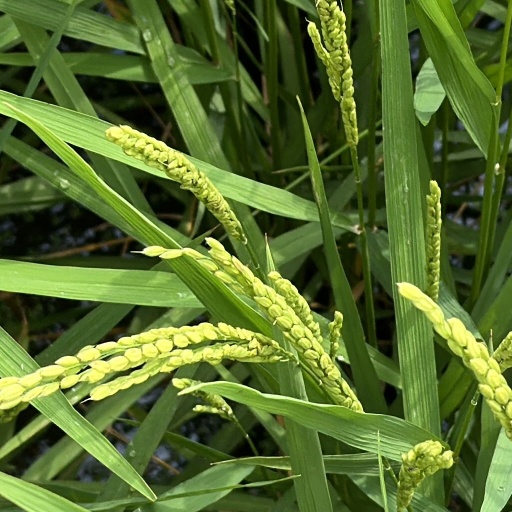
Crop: rice